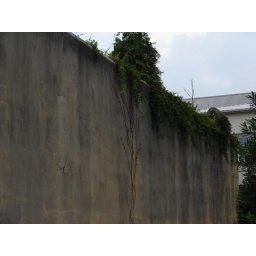
green stuff takes over building shell